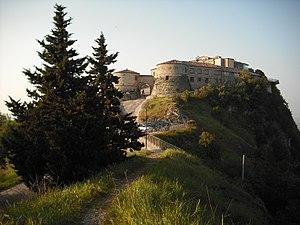
Torriana est une commune de la province de Rimini dans l'Émilie-Romagne en Italie.
Montebello di Torriana est un hameau de la commune de Torriana, dans la province de Rimini, fameux pour son château qui, selon la légende, serait habité par un fantôme nommé Azzurrina.